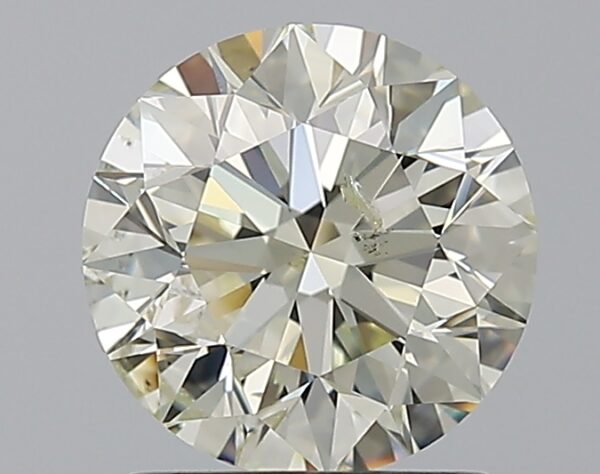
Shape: round
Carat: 1.57
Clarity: SI2
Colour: L
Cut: EX
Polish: EX
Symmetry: EX
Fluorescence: N
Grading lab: IGI
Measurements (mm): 7.4 x 7.35 x 4.65